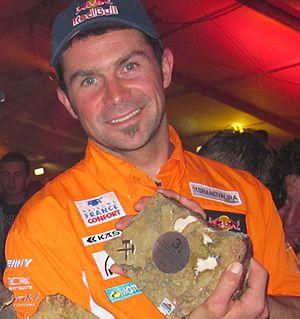
Cyril Despres, né le 24 janvier 1974 à Nemours, est un pilote moto puis auto français, pratiquant principalement le rallye-raid. Il a remporté cinq fois le Rallye Dakar moto entre 2005 et 2013.